Yana Kudryavtseva

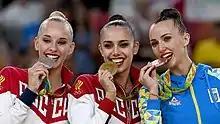
Kudryavtseva (left) on the Olympic podium with her silver medal

Kudryavtseva came in these Olympic Games as the reigning World All-around champion, having won all three all around world titles after the London Olympics. On 19 August, she competed at the preliminary session where her total score ranked second in the qualifications behind Margarita Mamun. On 20 August, at the rhythmic gymnastics individual all-around final, Kudryavtseva had established herself in the lead after the first two rotations with scores of 19.225 in hoop and 19.250 in ball. However, in the third rotation in clubs; in the last seconds of her routine, she failed to catch one of her clubs and had to scramble to get her hand on it before the music ended, she received a score of 17.883. She described her miscalculation in the clubs routine "It all happened very quickly and I didn’t manage to find a way to solve the mistake. That’s why I lost the club. I’ve been competing for 13 years, so of course this has happened before. At the end of the routine, I realised I was not going to win the gold medal. That's why emotionally I was a little bit more relaxed and I was competing for myself, my coach and the spectators. I wanted to give them a good performance". In the last rotation, she came back with a strong ribbon routine where she scored 19.250. But the serious mistake in her clubs was enough to take her out of contention for the gold, Kudryavtseva won the silver medal with a total of 75.608 points, teammate Margarita Mamun won the gold medal with a total of 76.483 points. Despite not winning the Olympics, Kudryavtseva remains the only rhythmic gymnast to have never finished an international competition off the All-around podium.